Hamlet (cigar)

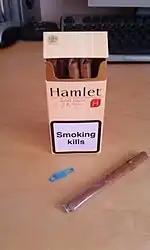
A pack of Hamlet cigars in 2011, before plain packaging laws

Hamlet cigars are most famous in the UK for their advertising campaign "Happiness is a cigar called Hamlet", which presented scenes in which a character, having failed dismally at something, is consoled by lighting a Hamlet cigar. The product being advertised was deliberately made unclear until the cigar itself appeared, accompanied by the tune of Bach's Air on the G String played by French musician Jacques Loussier, followed by the slogan "Happiness is a cigar called Hamlet". Classic examples included: